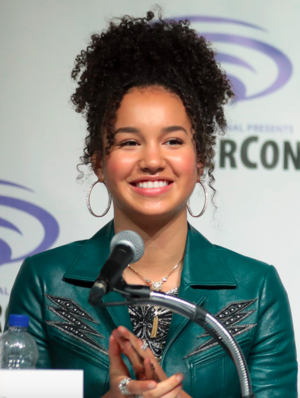
Sofia Wylie, née le 7 janvier 2004 à Scottsdale dans l'Arizona, est une actrice, chanteuse, danseuse et mannequin américaine.